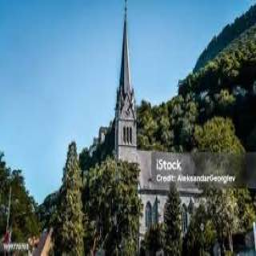
Kathedrale St. Florin